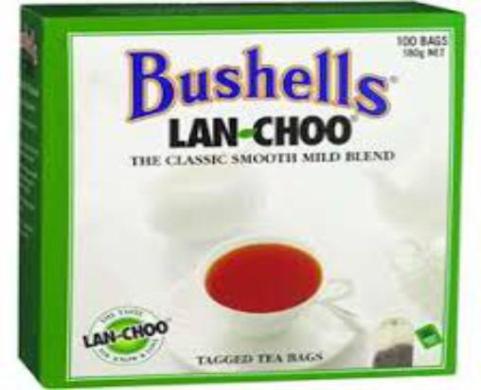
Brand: lan-choo
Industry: Food